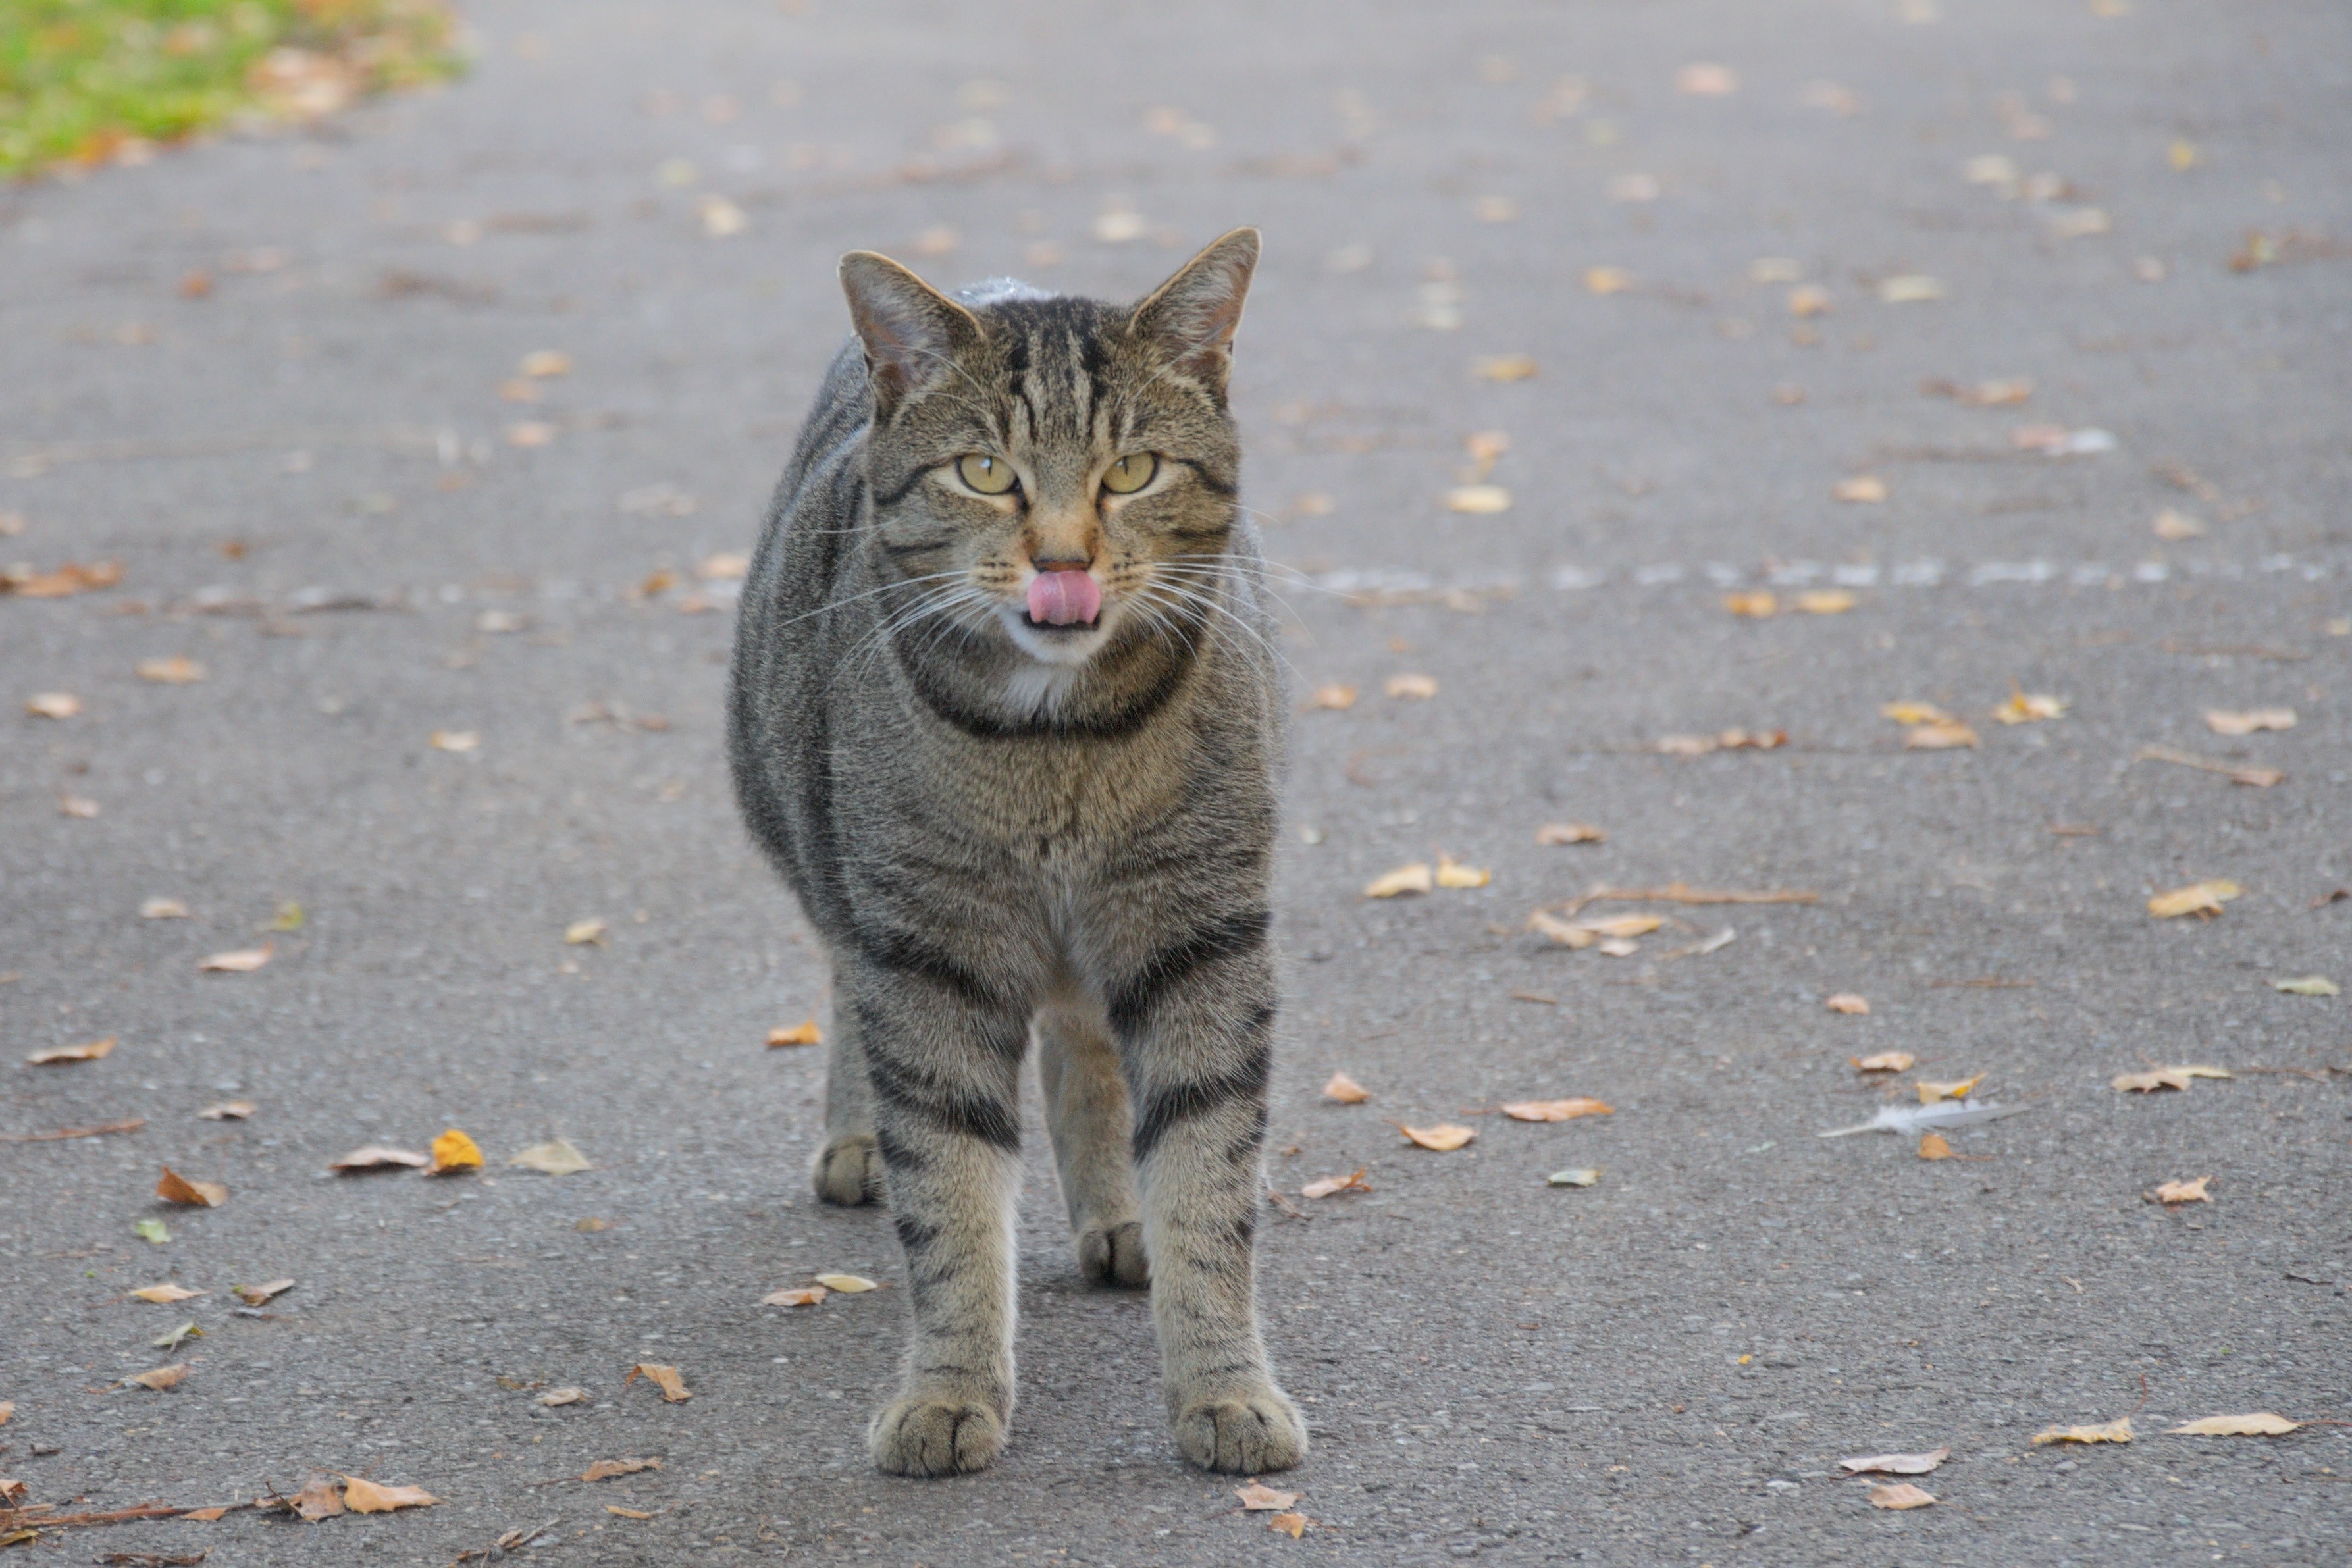
wildlife, kitten, cat, mammal, fauna, whiskers, animals, vertebrate, tongue, bobcat, mackerel, wild cat, small to medium sized cats, cat like mammal